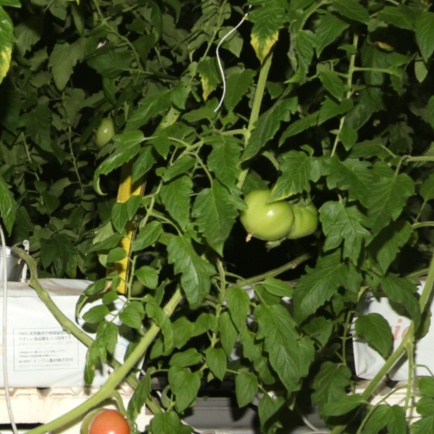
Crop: tomato